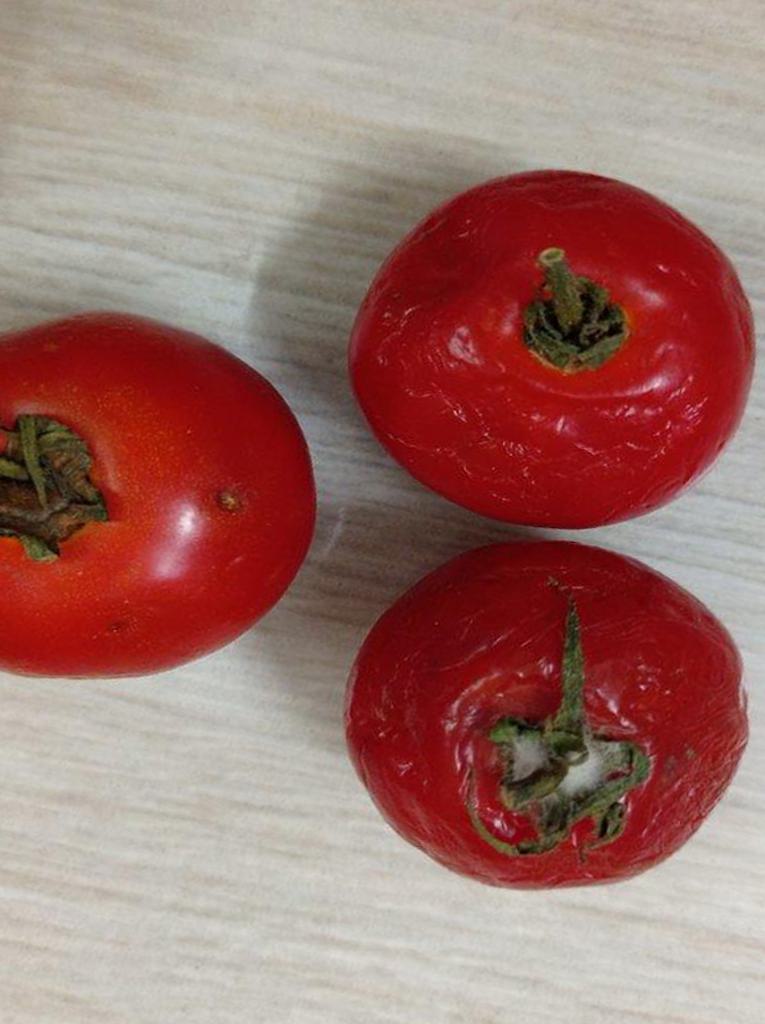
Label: Rotten